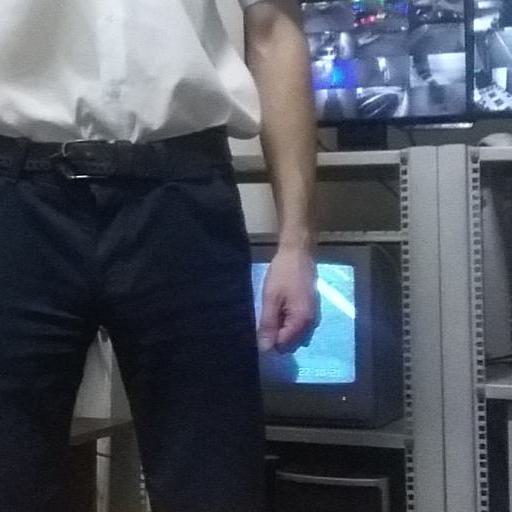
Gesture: no_gesture